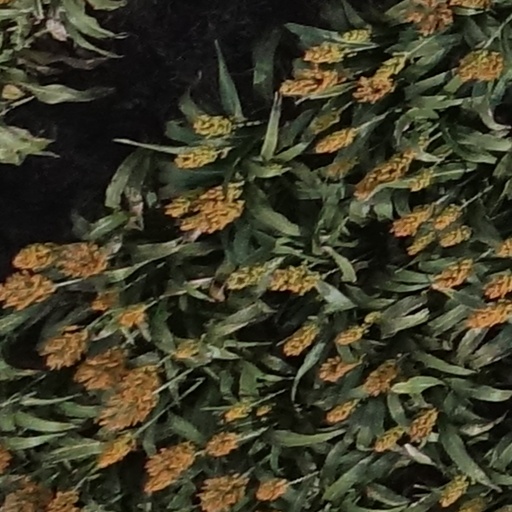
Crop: sorghum